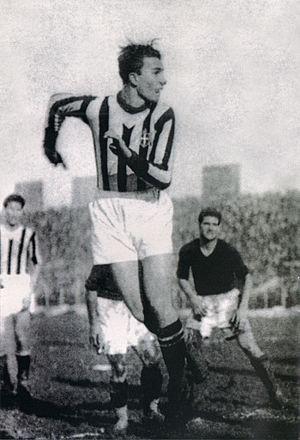
La saison 1933-1934 du Foot-Ball Club Juventus est la trente-deuxième de l'histoire du club, créé trente-sept ans plus tôt en 1897.